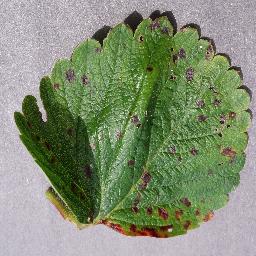
Label: Strawberry___Leaf_scorch